Lifeboat (rescue)

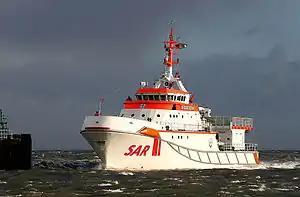
German lifeboat SK Hermann Marwede of the German Maritime Search and Rescue Service (DGzRS)

Canada established its first lifeboat stations in the mid-to-late 19th century along the Atlantic and Pacific coasts, as well as along the shores of the Canadian side of the Great Lakes. The original organisation was called the "Canadian Lifesaving Service", not to be confused with the Royal Life Saving Society of Canada, which came later at the turn of the 20th century.